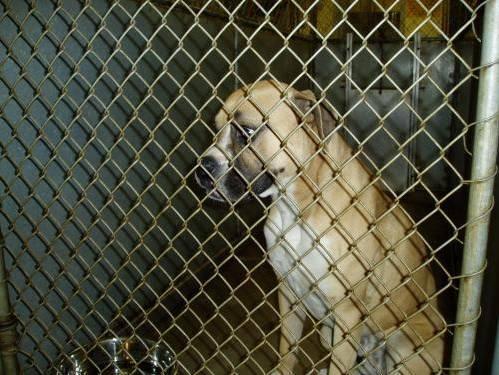
dog